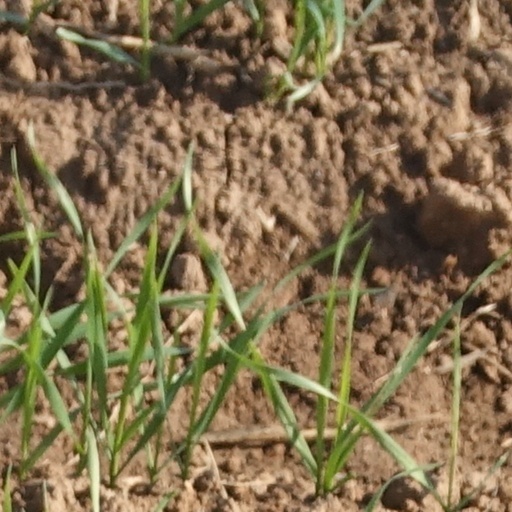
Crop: wheat